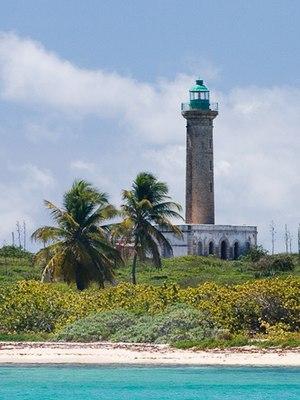
Le phare de Petite Terre
Le phare de l'îlet de Petite-Terre est le plus ancien phare de la Guadeloupe. Il est situé sur l’île de Terre-de-Bas, au sud-sud-ouest de l'île de La Désirade, et au sud-est de la Pointe des Châteaux à Saint-François sur l'île de la Guadeloupe.